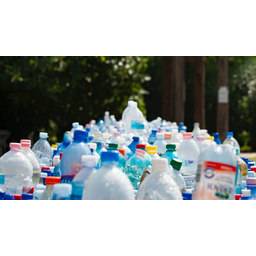
Label: plastic